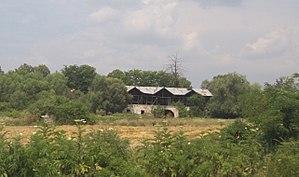
Gura Vitioarei est une commune roumaine du județ de Prahova, dans la région historique de Valachie et dans la région de développement du Sud.